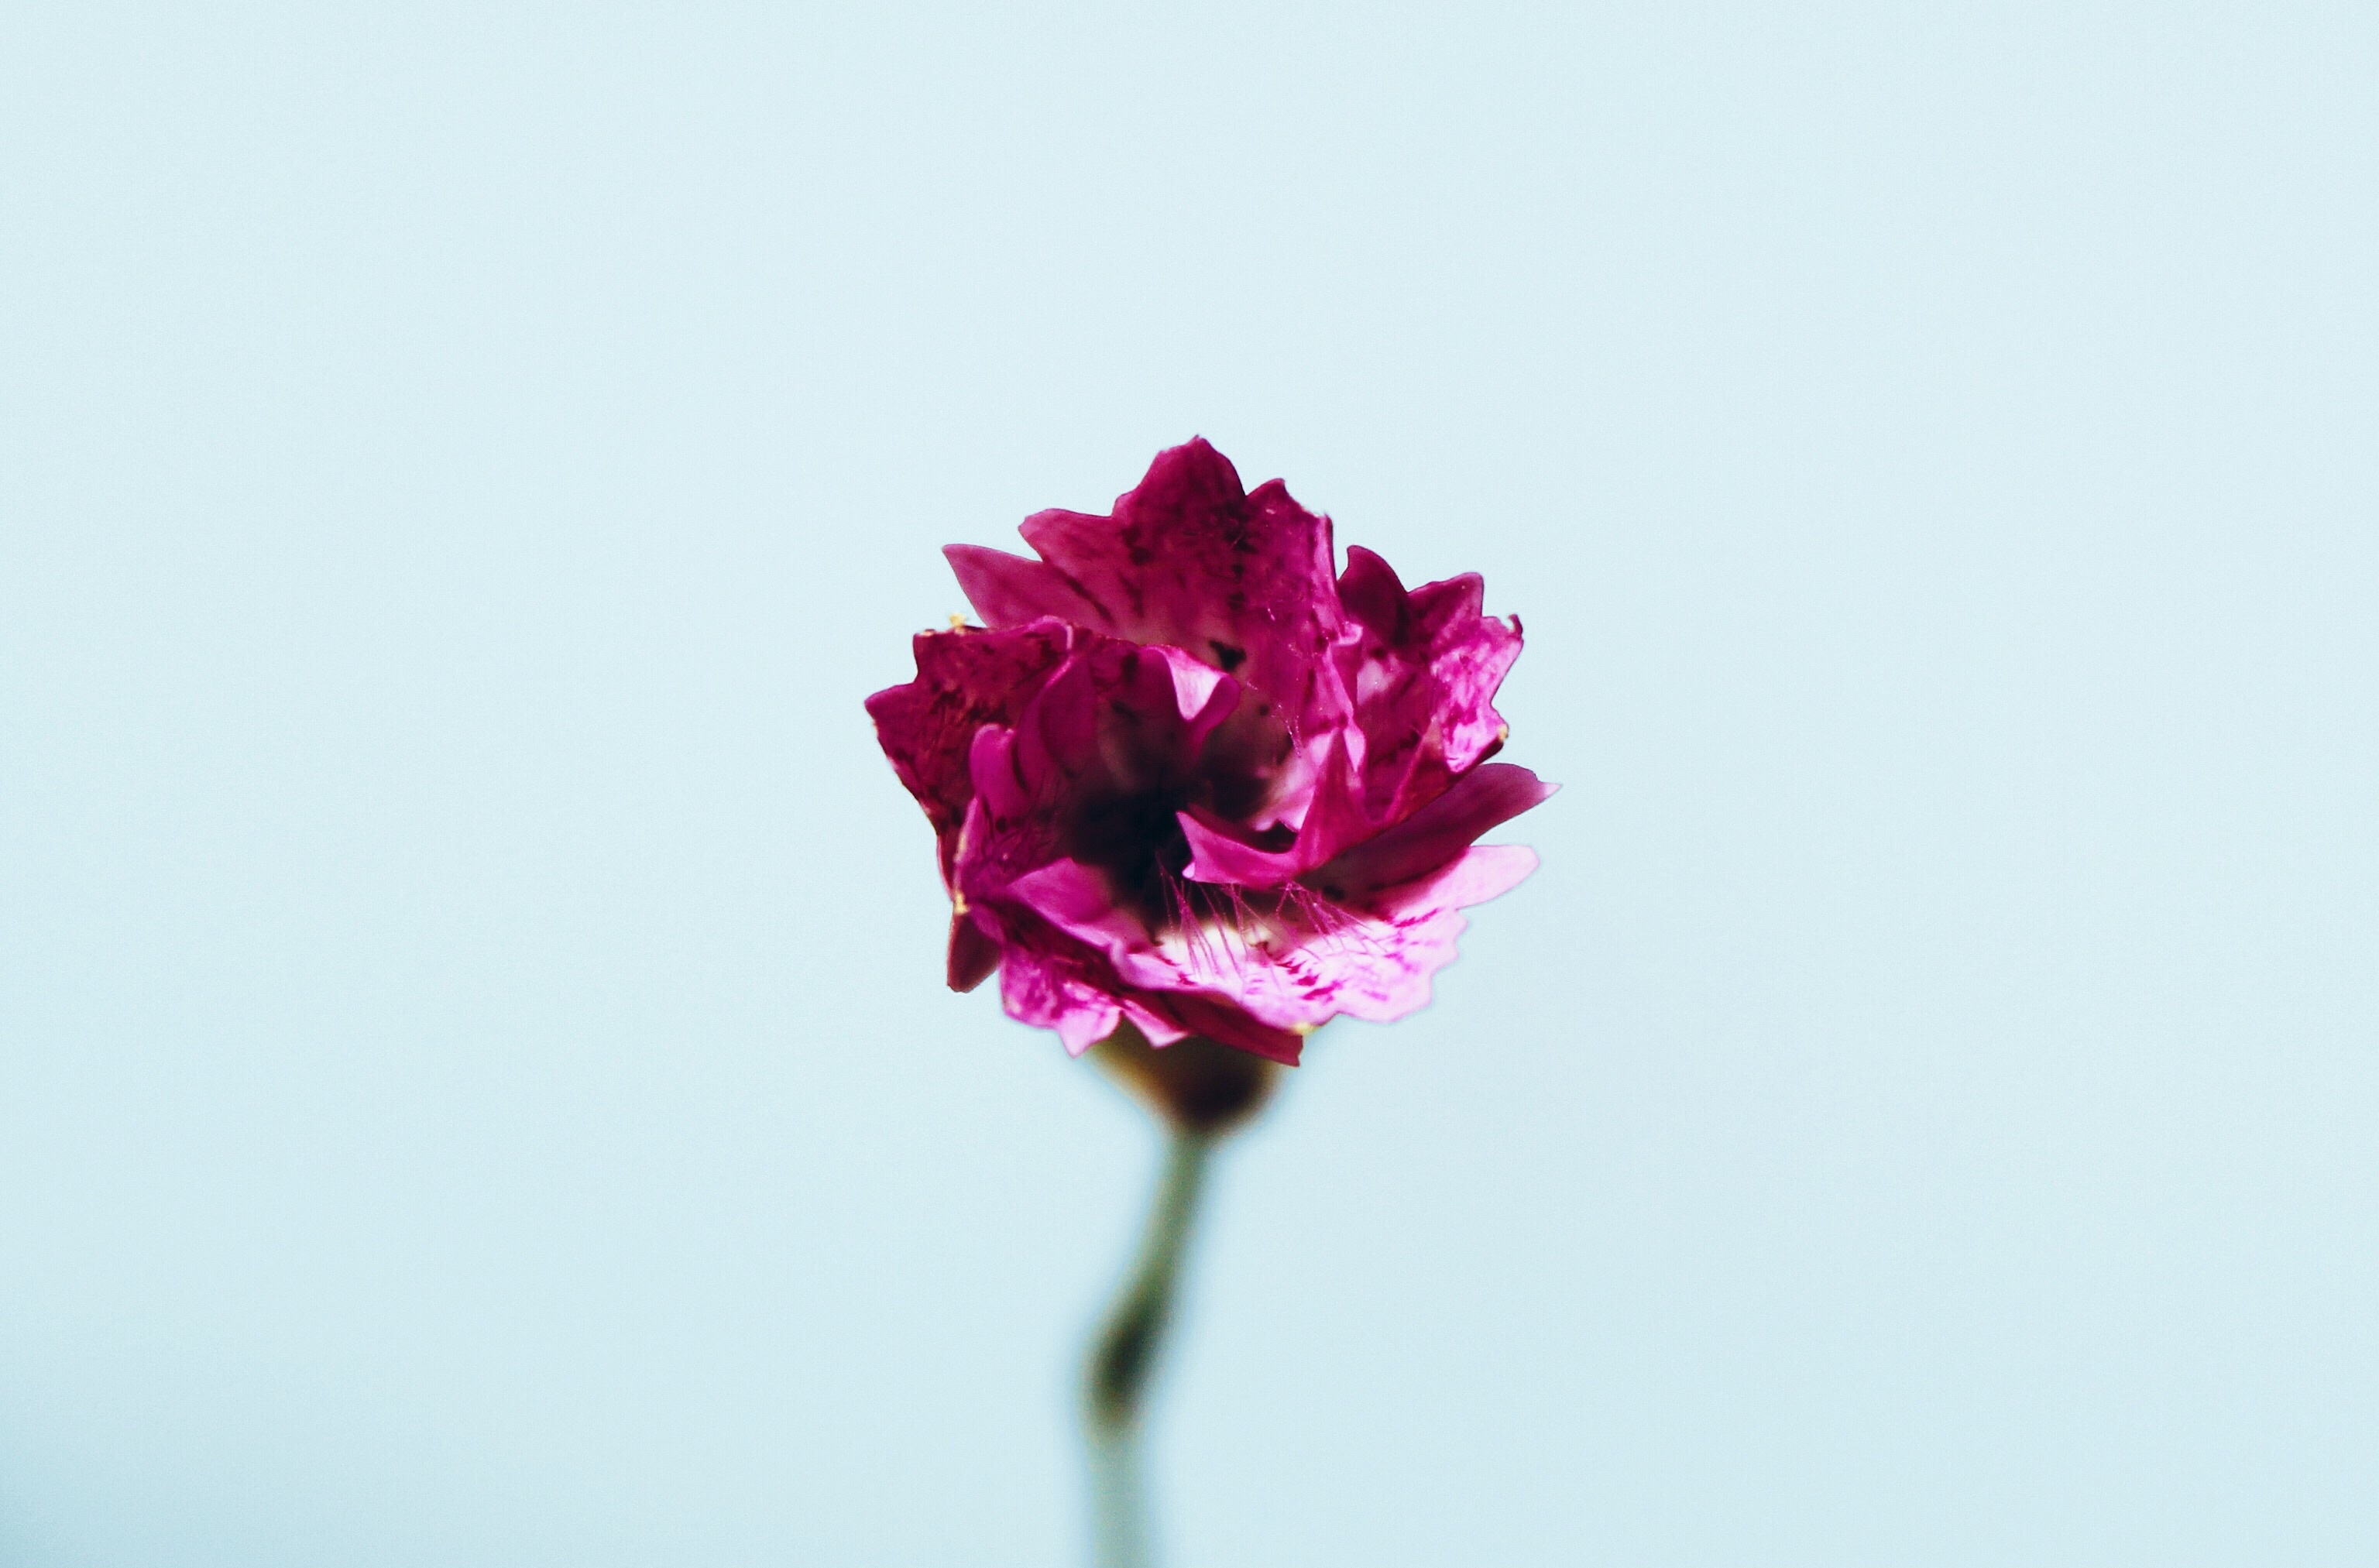
blossom, plant, flower, petal, pink, flora, dianthus, macro photography, flowering plant, cut flowers, plant stem, land plant